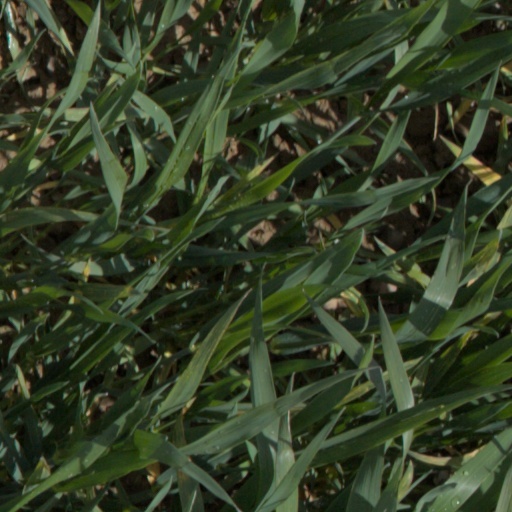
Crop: wheat